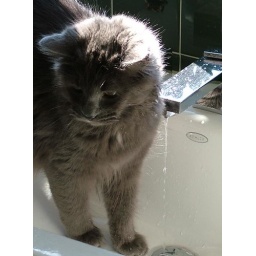
Mitzi likes to play with water in the sink